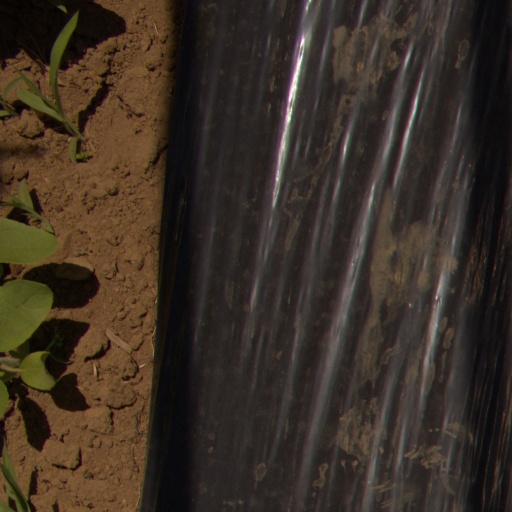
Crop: Jerusalem artichoke